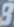
Number: 8